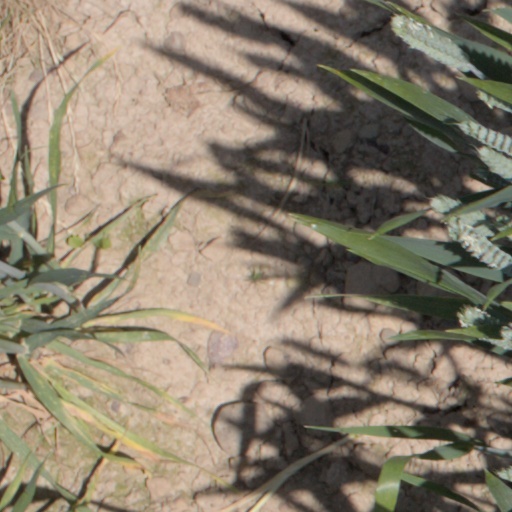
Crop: wheat